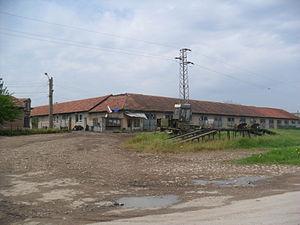
Polski Senovets est un village bulgare de l'oblast de Veliko Tarnovo.